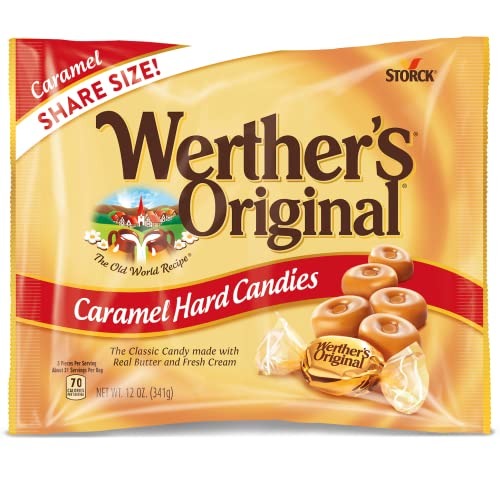
Item Name: Werther's Original Hard Caramel Candy, 12 Oz Bag
Bullet Point 1: One 12 oz. bag of Werther's Original Hard Caramels.
Bullet Point 2: Melt smoothly in your mouth buttery sweet caramel candy.
Bullet Point 3: Individually wrapped caramels perfect for sharing...or not.
Bullet Point 4: Made with real butter and fresh cream, for a smooth taste that is one of a kind.
Bullet Point 5: Werther's Originals are available in a range of flavors and in hard, soft, and chewy varieties as well as sugar-free and caramel popcorn.
Value: 12.0
Unit: Ounce

Price: 6.89